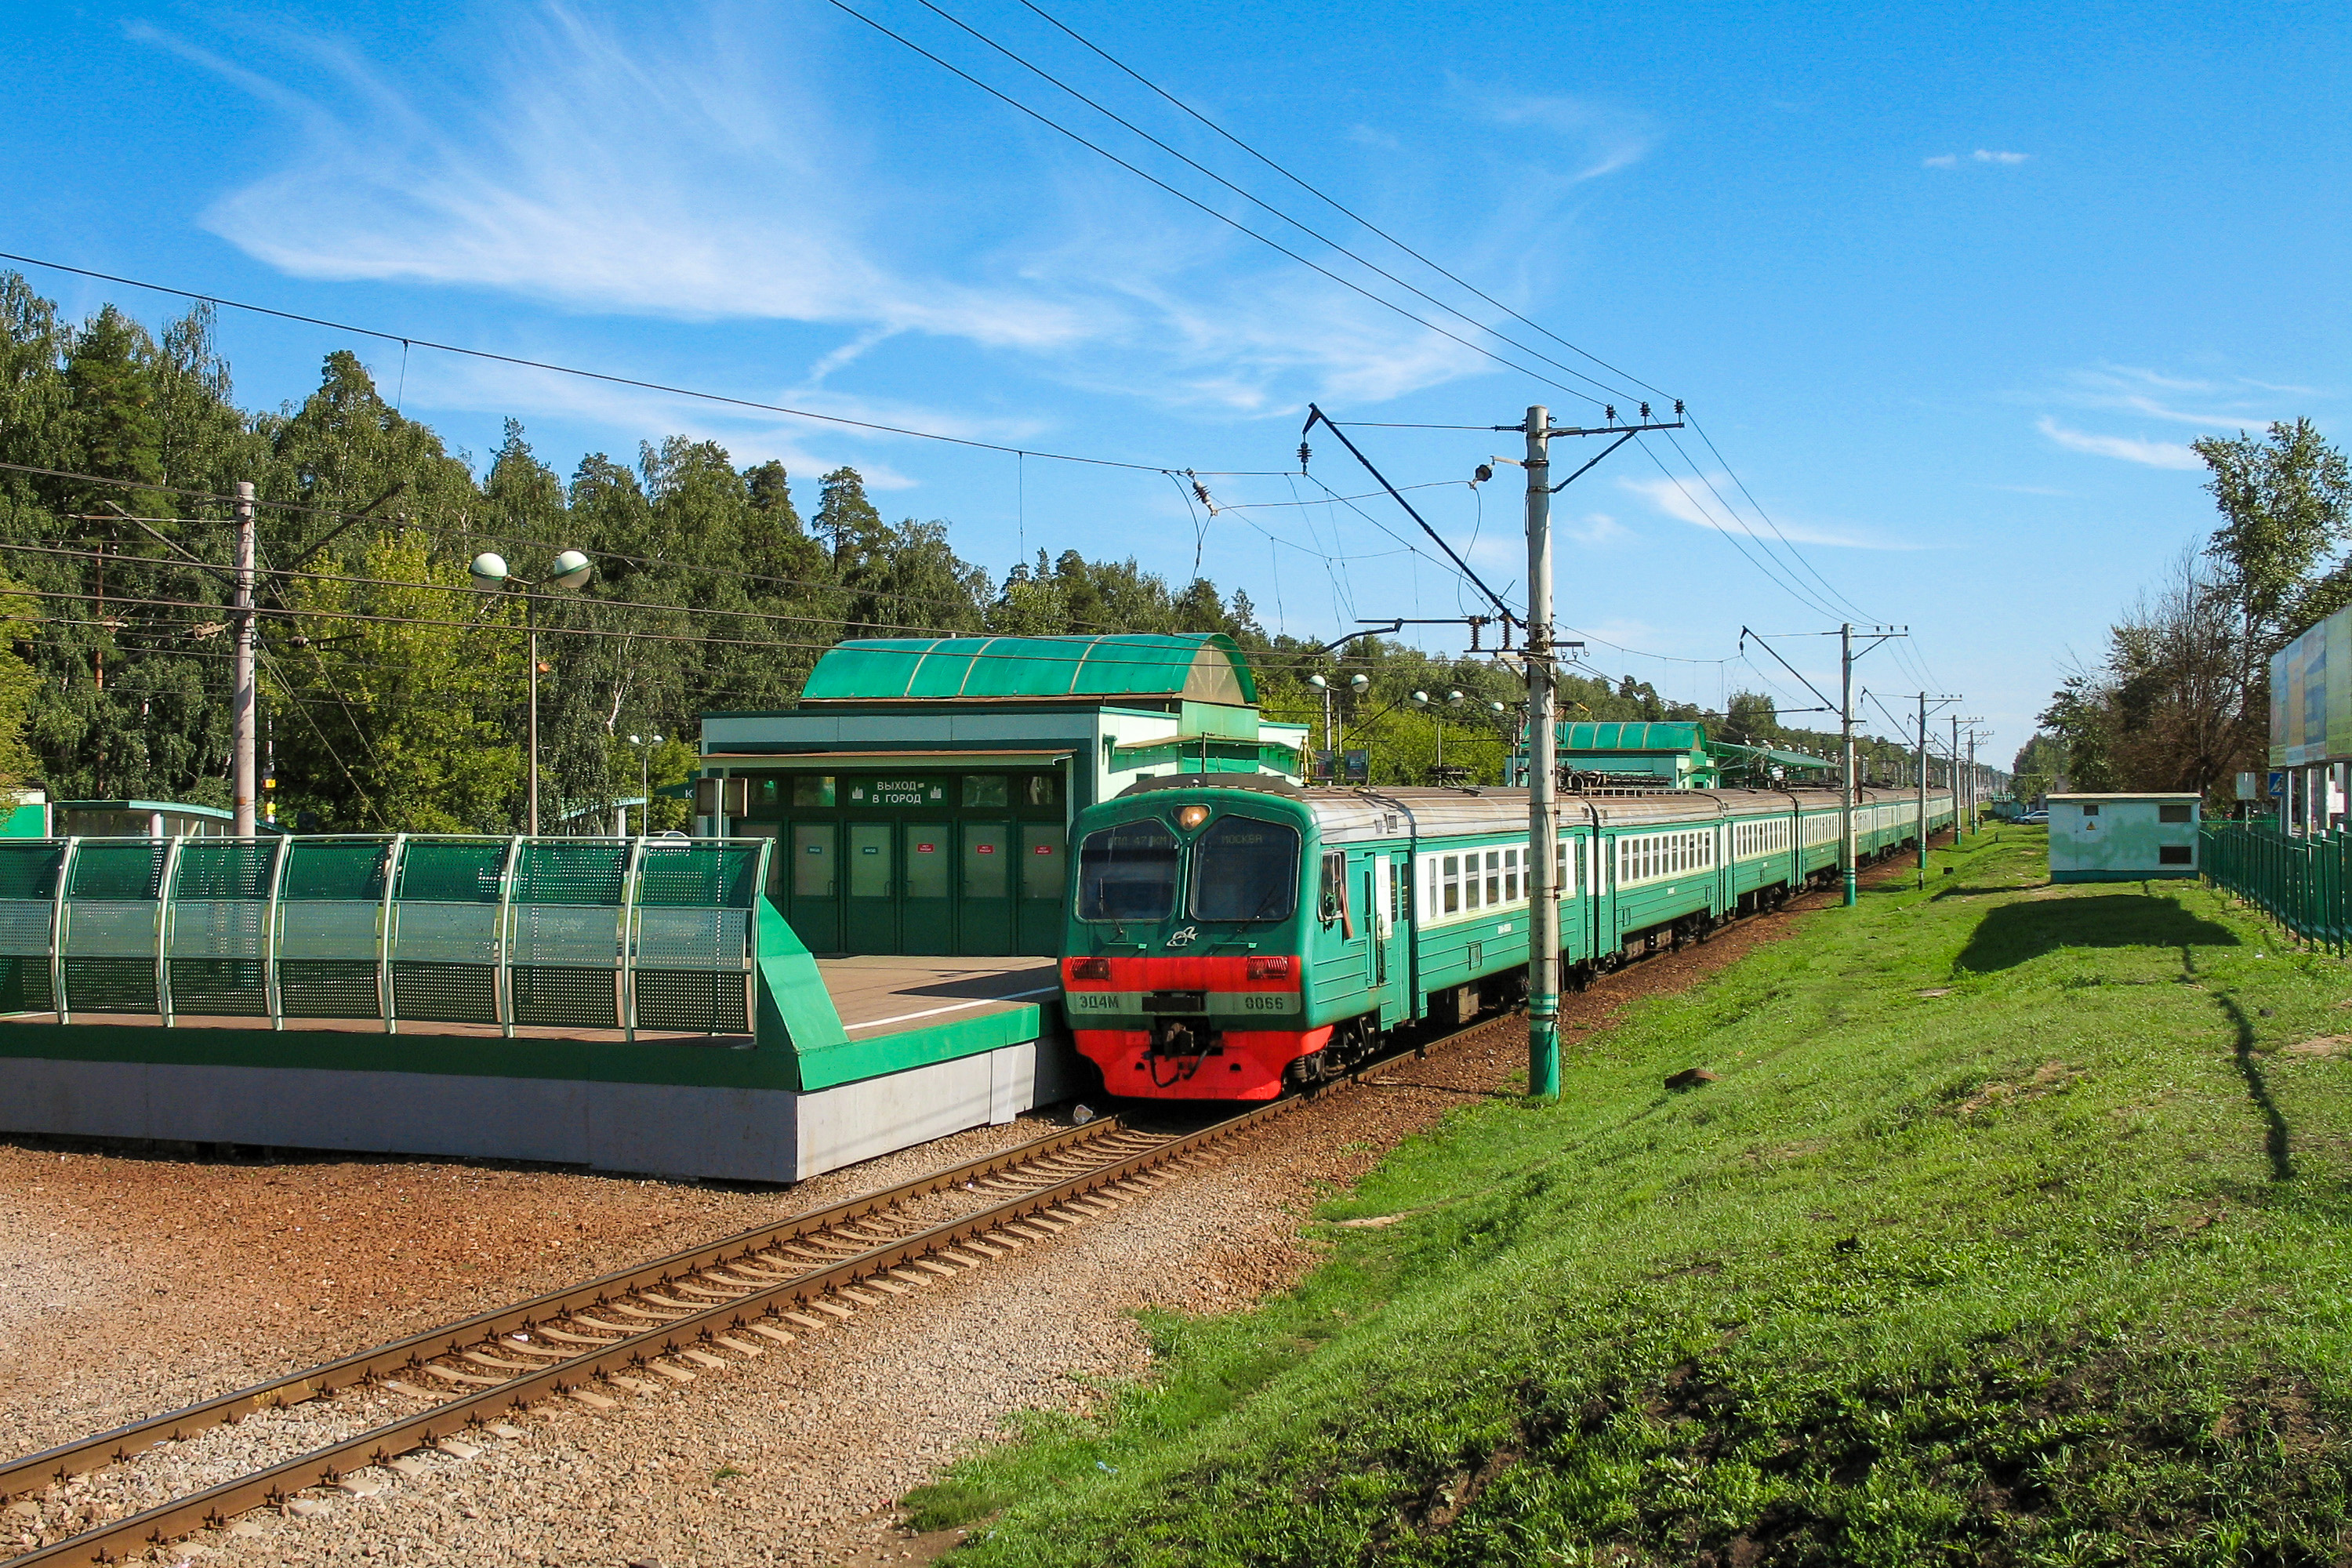
electric train, rails, train, station, wagons, railway, traffic, transport, summer, memories, warmth, locomotive, track, mode of transport, overhead power line, rolling stock, electricity, electrical network, public transport, cable, passenger car, electrical supply, electric locomotive, wire, rural area, public utility, railroad car, rolling, windscreen wiper, electrical wiring, electric vehicle, rubble